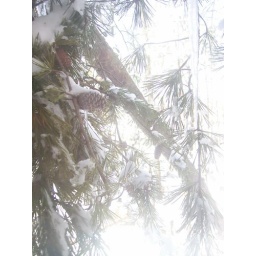
The tree that fell on our house in the winter of 2010.